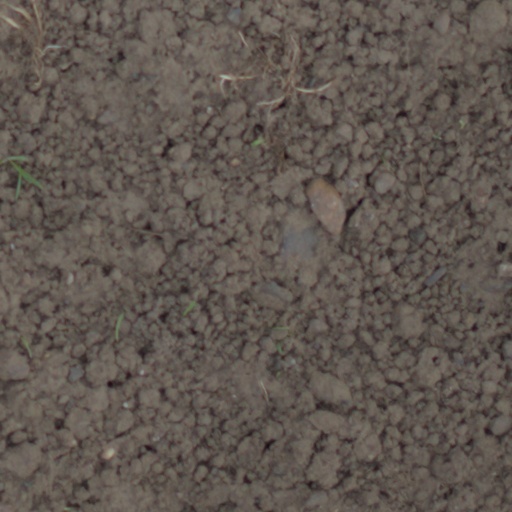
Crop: wheat